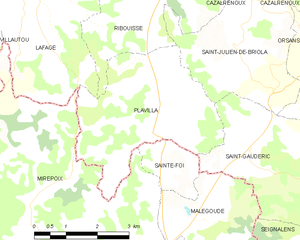
Carte des communes françaises: Plavilla